Panj Takht

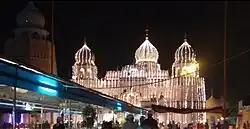
Takht Sri Damdama Sahib

Takht Sri Damdama Sahib (Talwandi Sabo) is situated in the village of Talwandi Sabo near Bathinda. Guru Gobind Singh stayed here for about a year and compiled the final edition of Guru Granth Sahib also known as the Damdama Sahib Bir in 1705. Damdama Sahib was proclaimed the fifth takht on November 18, 1966.